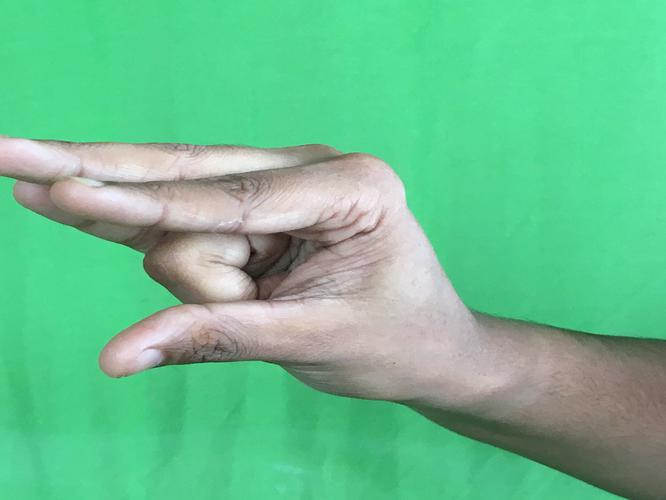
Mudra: Kangulam
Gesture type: single_hand